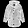
Label: Coat